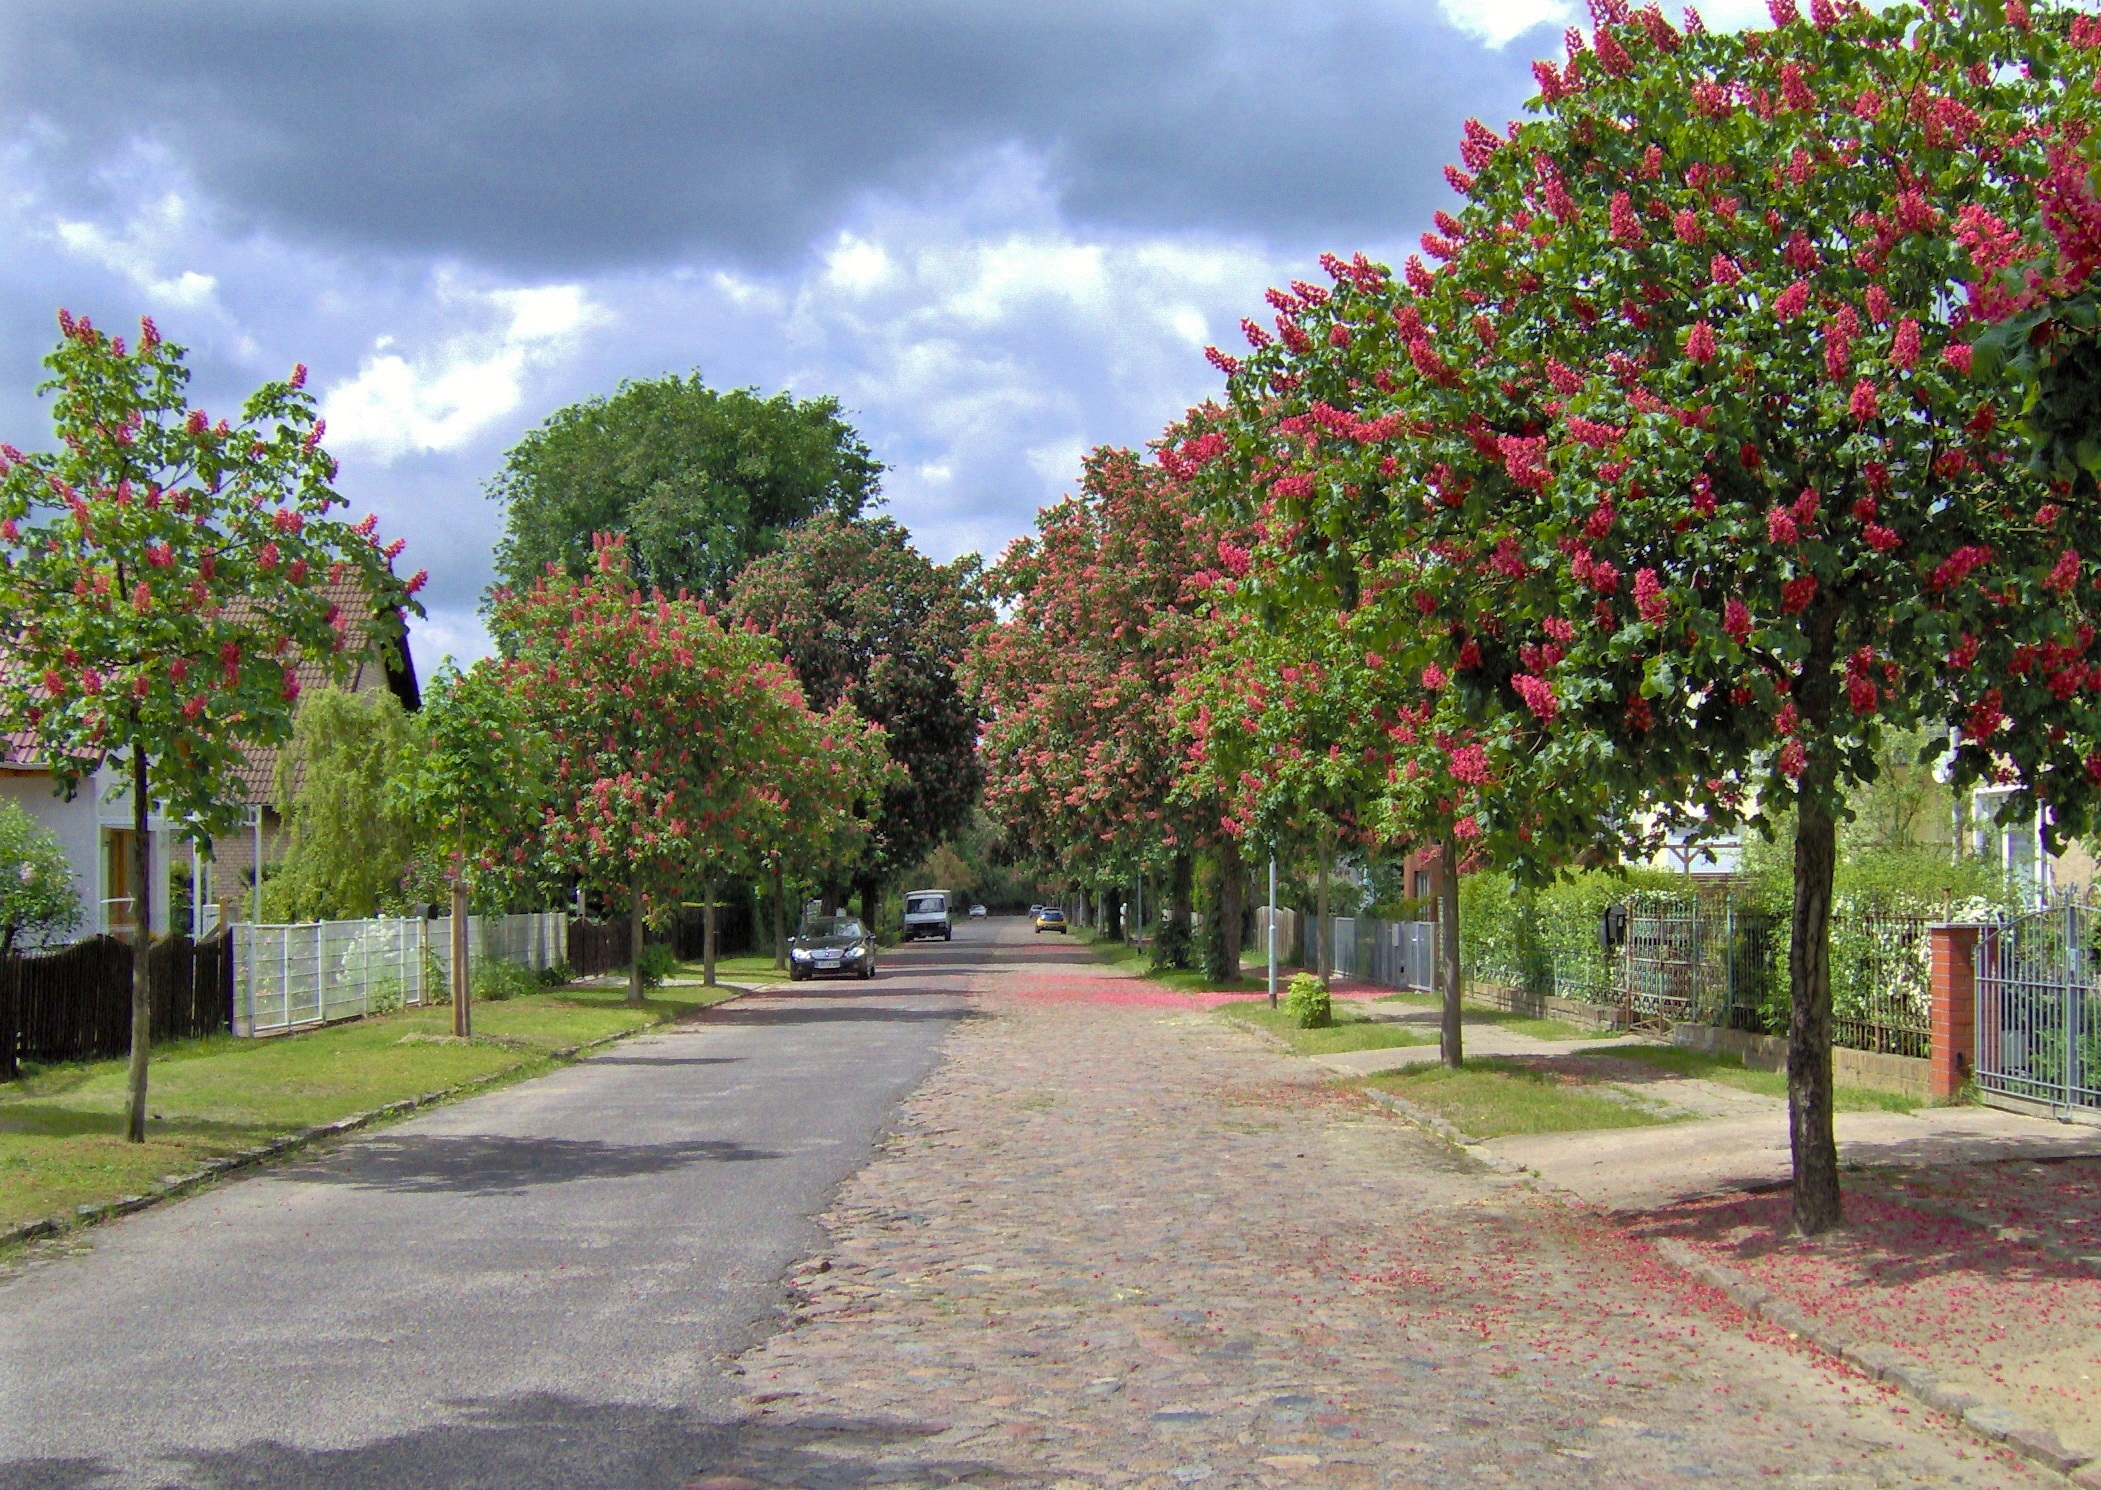
tree, nature, plant, road, flower, suburb, autumn, park, garden, trees, estate, neighbourhood, residential area, woody plant